Ministry of the Environment (Japan)

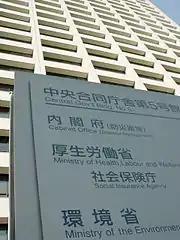
Office building

The is a Cabinet-level ministry of the government of Japan responsible for global environmental conservation, pollution control, and nature conservation. The ministry was formed in 2001 from the sub-cabinet level Environmental Agency established in 1971. The Minister of the Environment is a member of the Cabinet of Japan and is chosen by the Prime Minister, usually from among members of the Diet.